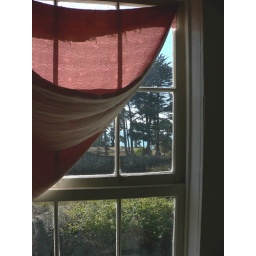
A friend and I explored around a funky old house at the edge of the ocean yesterday.